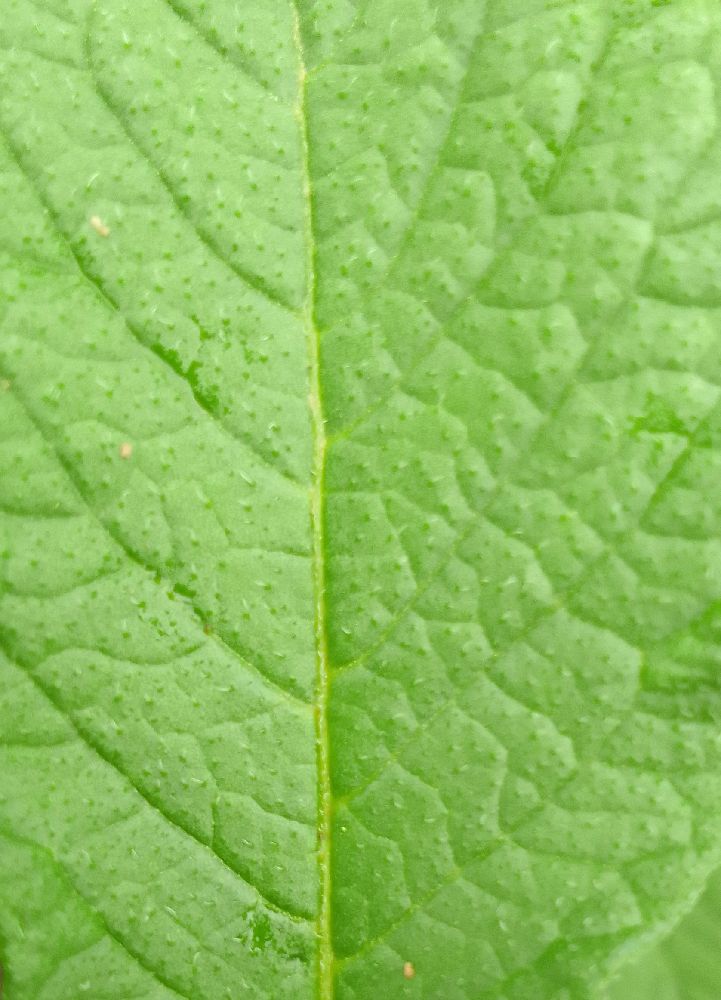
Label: Healthy